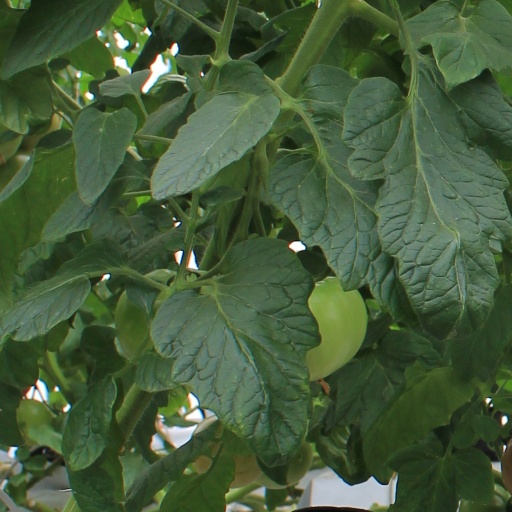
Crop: tomato